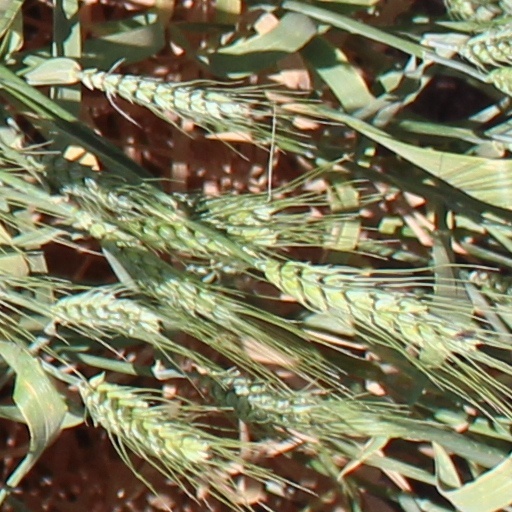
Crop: wheat